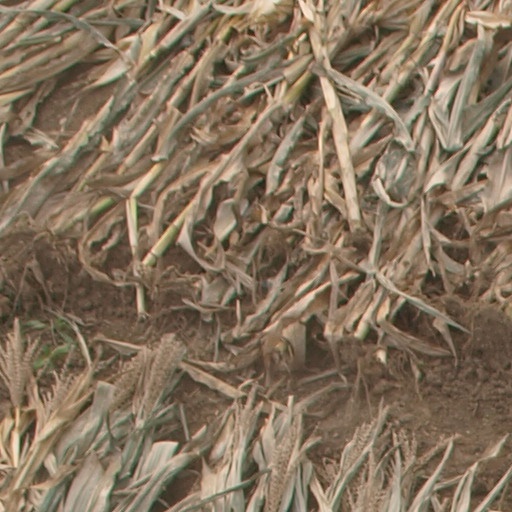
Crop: maize; corn